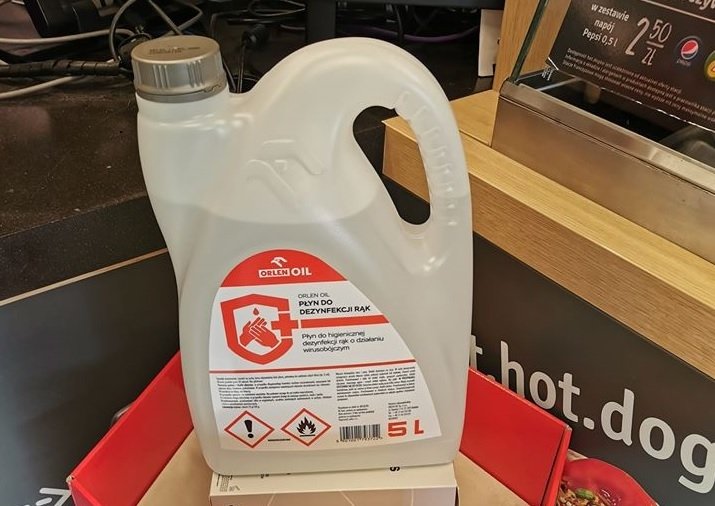
Waste category: plastic